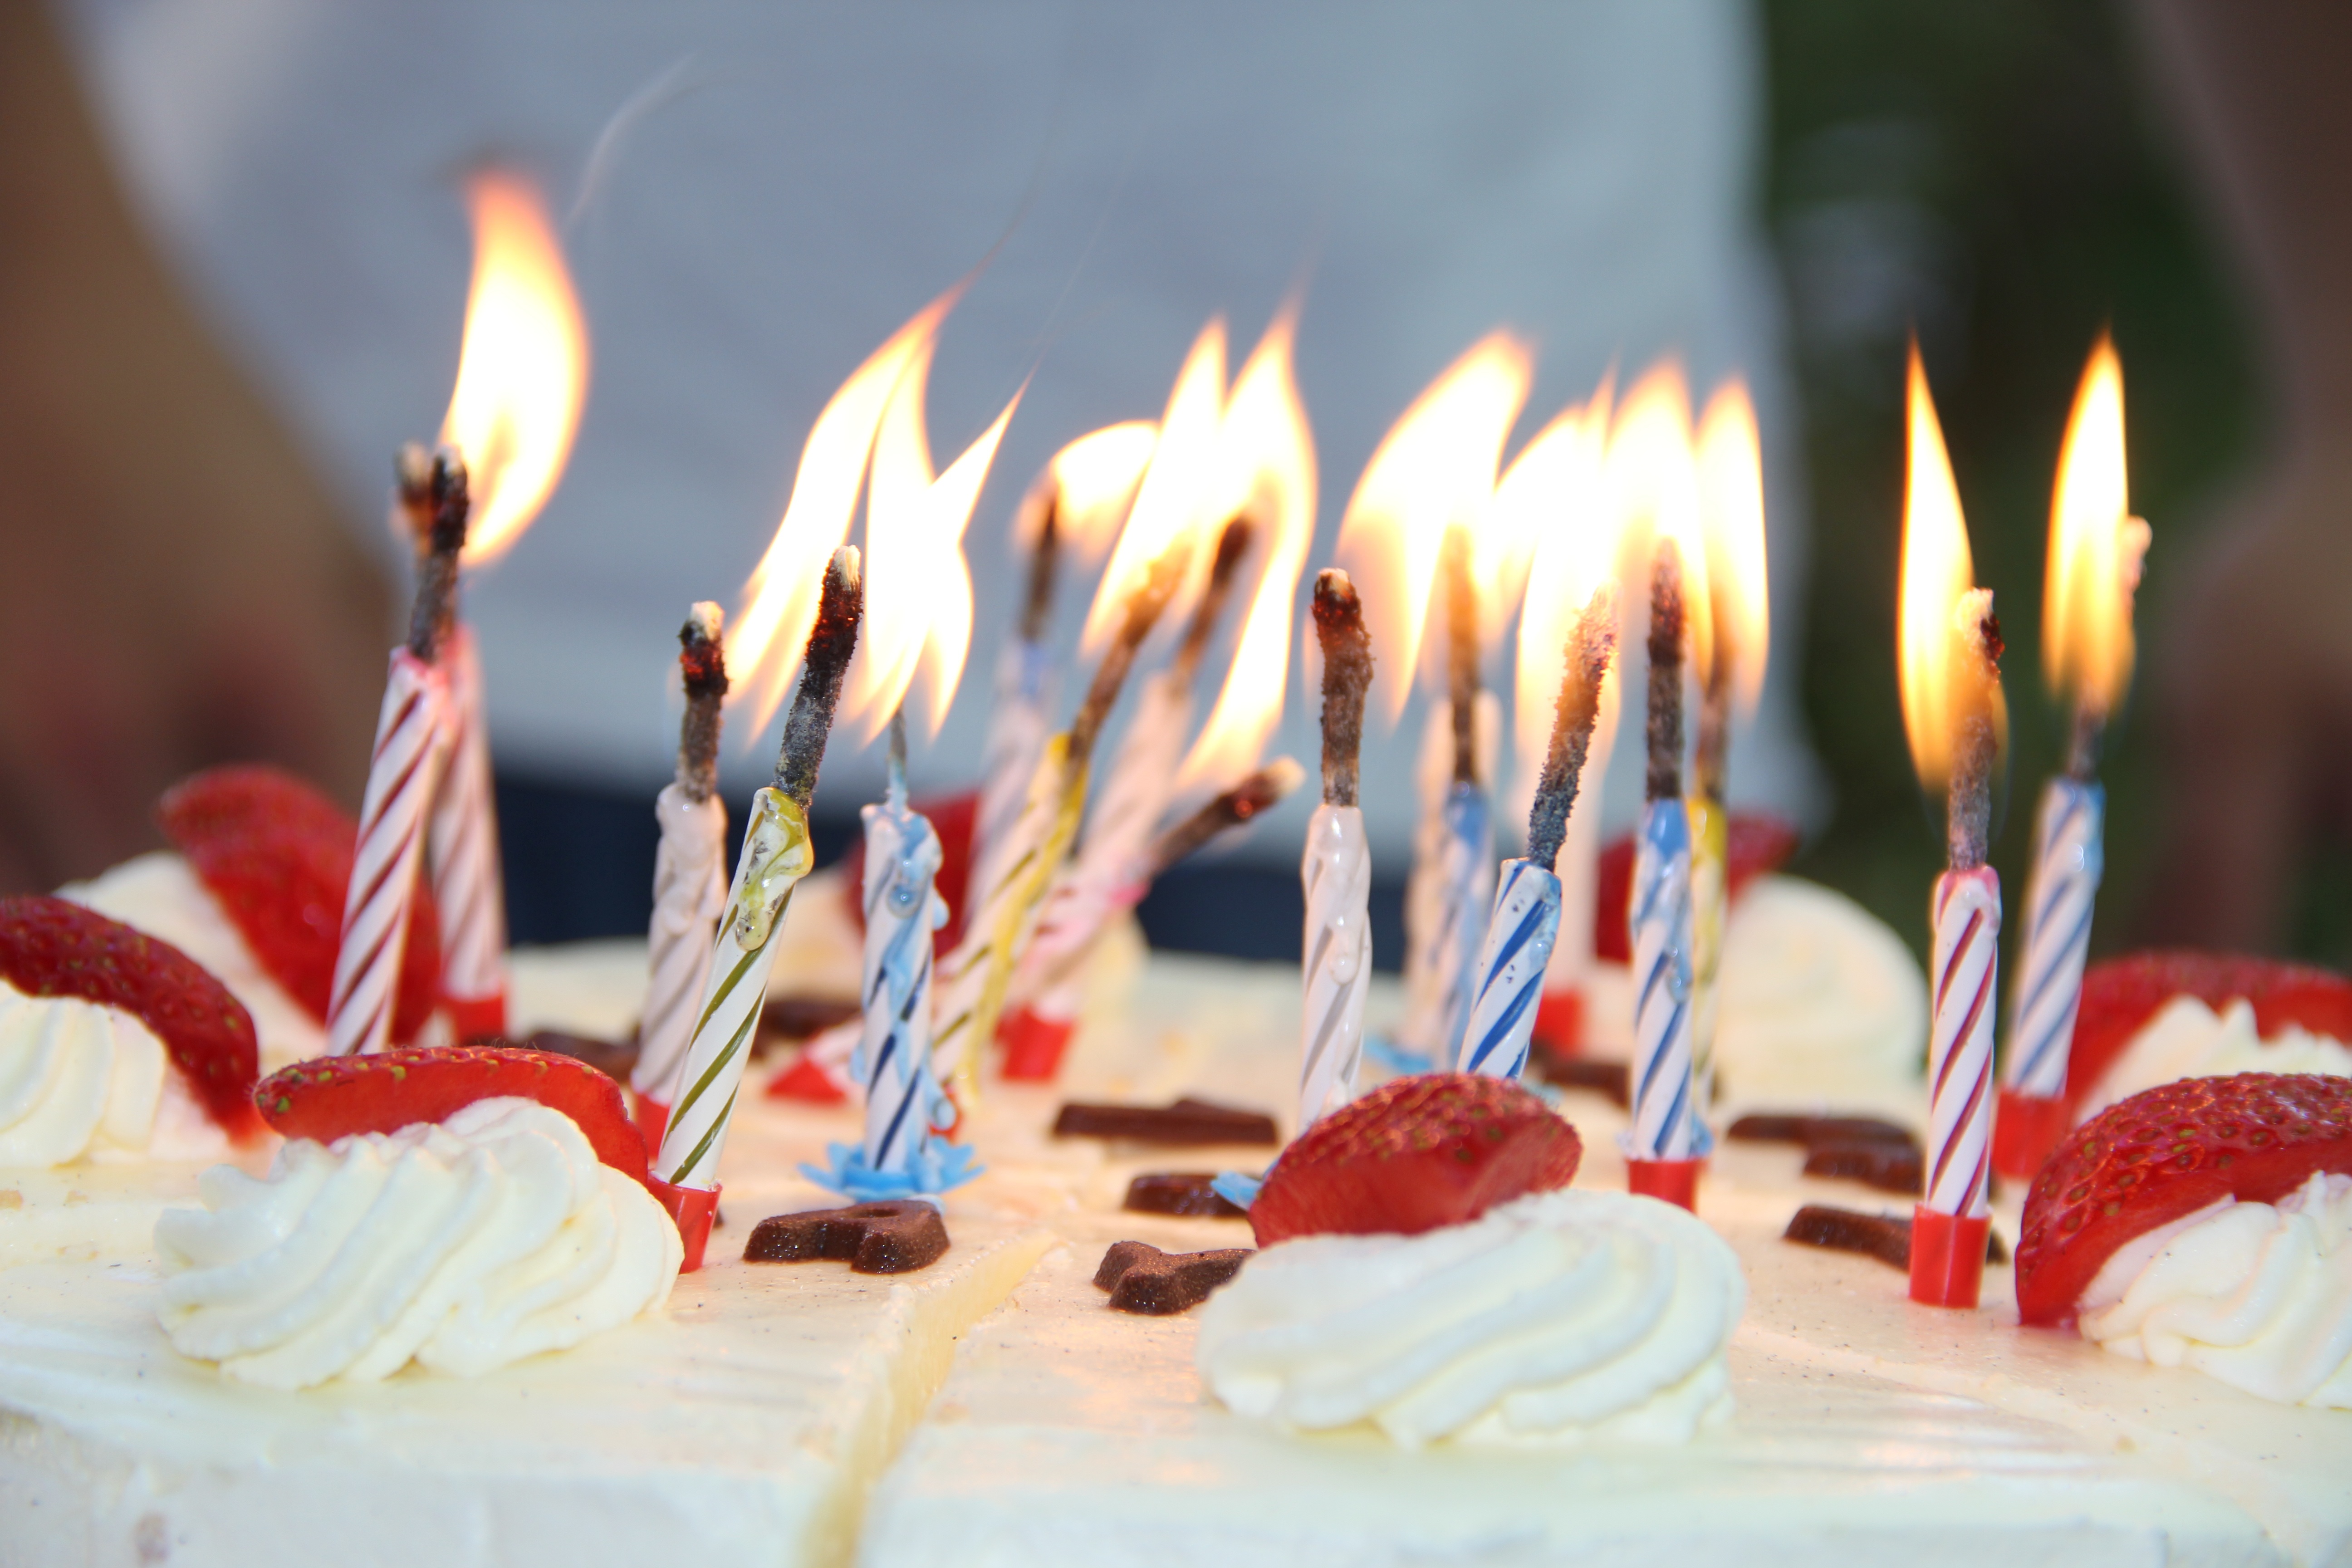
sweet, flower, celebration, food, red, christmas, dessert, eat, cream, cake, baked, birthday cake, bake, festival, candles, icing, party, birthday, sweetness, desserts, flavor, pastry shop, strawberry cake, strawberry pie